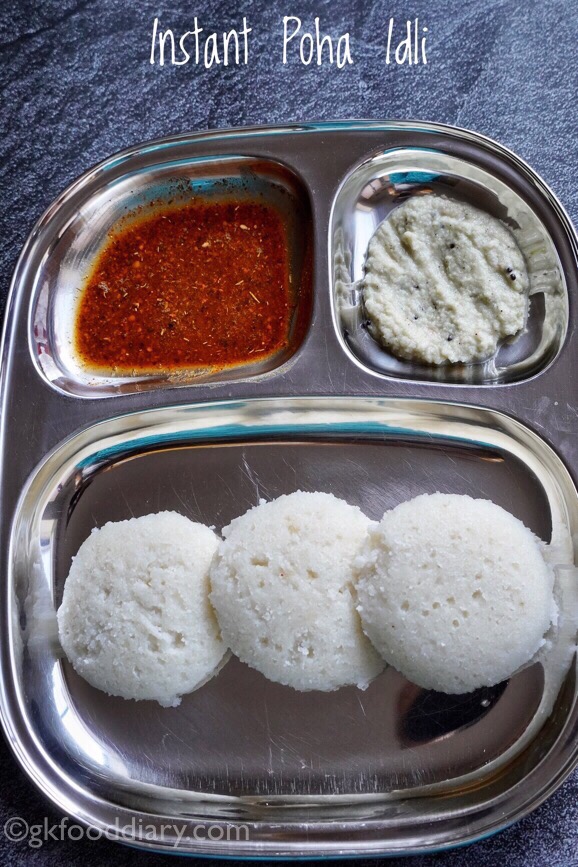
Dish: idli